Chinese University of Hong Kong Library

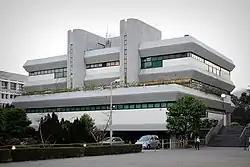
United College Wu Chung Library

The Chung Chi College Elisabeth Luce Moore Library was established in 1951. The current building was built by the Henry Luce Foundation through the United Presbyterian Church in the United States of America. It was unveiled on October 29, 1971 by Henry Luce's sister Luce Moor, by Henry Luce’s sister, Elisabeth Luce Moore, after whom the Library was named.